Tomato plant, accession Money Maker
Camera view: bottom (45 deg); turntable rotation: 30 degrees
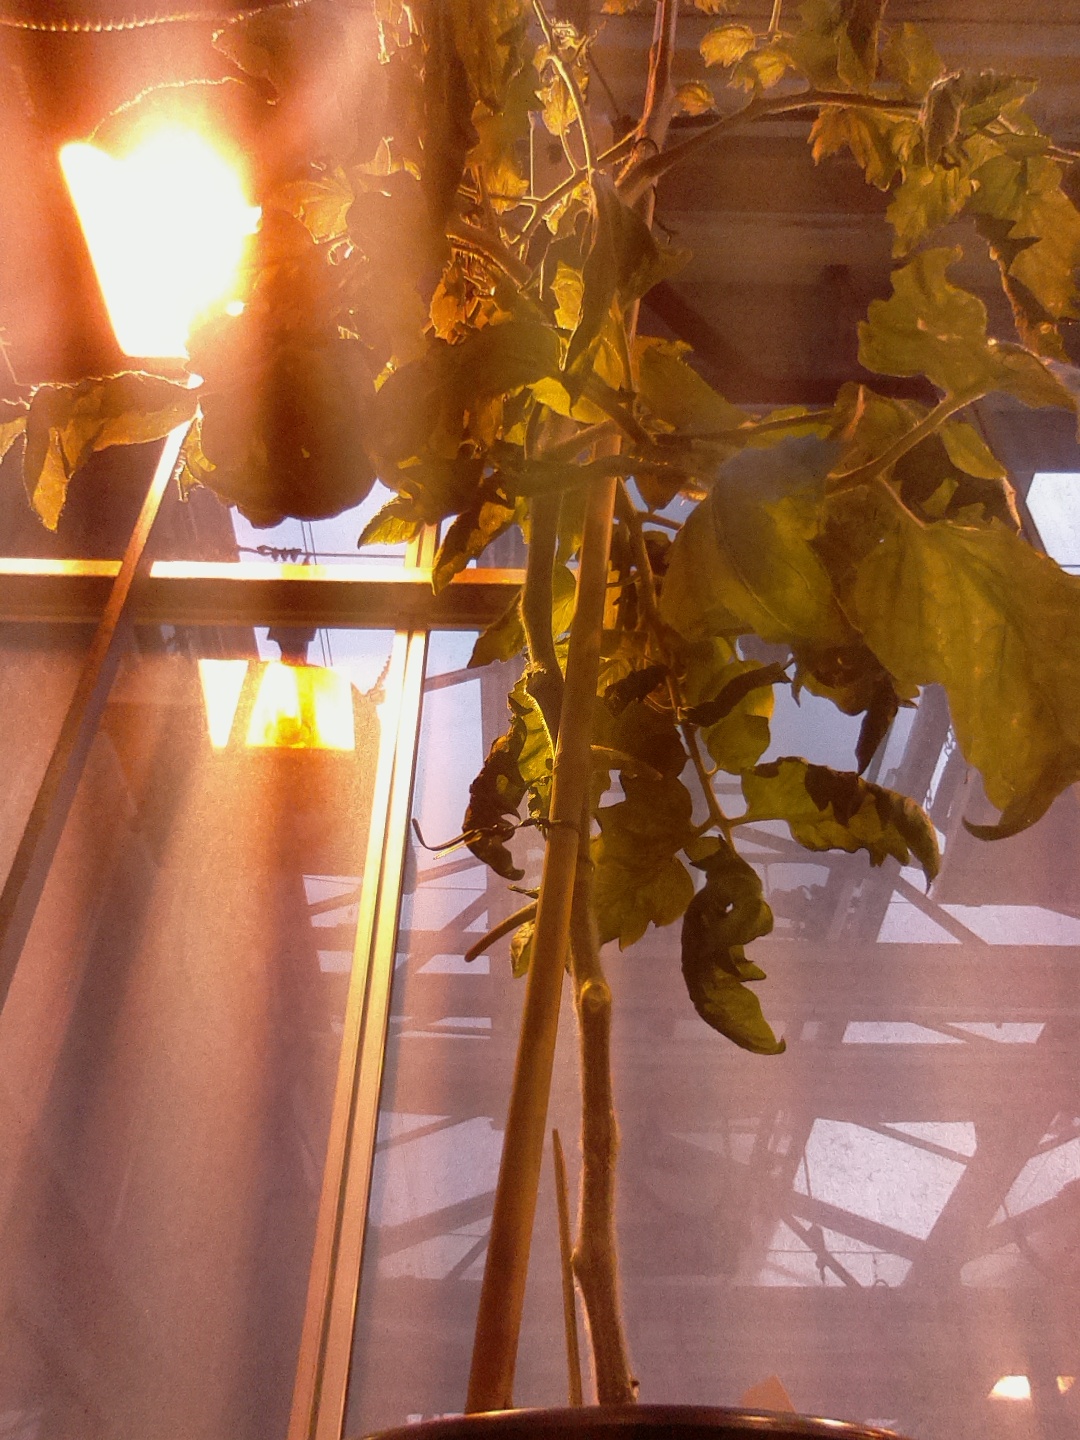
BBCH growth stage 71: 10%-20% of final fruit size